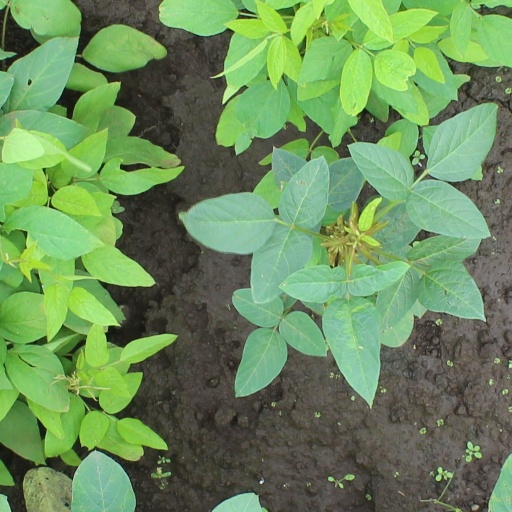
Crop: soybean